Guangzong Temple (Inner Mongolia)

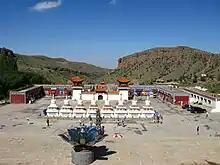
Guangzong Temple in July 2010.

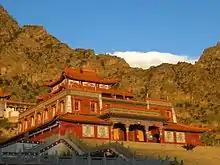
A grand hall at Guangzong Temple.

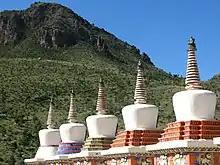
Stupas at Guangzong Temple.

Guangzong Temple was first built by Ahwang Duoerji, a disciple of the 6th Dalai Lama, in 1757, in the reign of Qianlong Emperor (1736–1795) the Qing dynasty (1644–1911). It initially called "Ahda Ximai Deli Temple". The body of the 6th Dalai Lama was preserved in the temple. Three years later, Qianlong Emperor inscribed and honored the name "Guangzong Temple" in Mongolian, Chinese, Tibetan and Manchu. In the ruling of Daoguang Emperor (1821–1850), the temple was largely extended. In 1869, in the Tongzhi period (1862–1874), Guangzong Temple was completely destroyed by heartless flames of war, only the Kalachakra Hall and Vajrayogini Hall survived. Guangzong Temple was restored and redecorated in the Guangxu period (1875–1908).